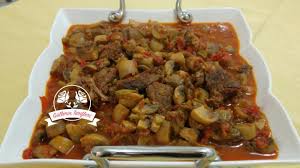
Yemek: et_sote